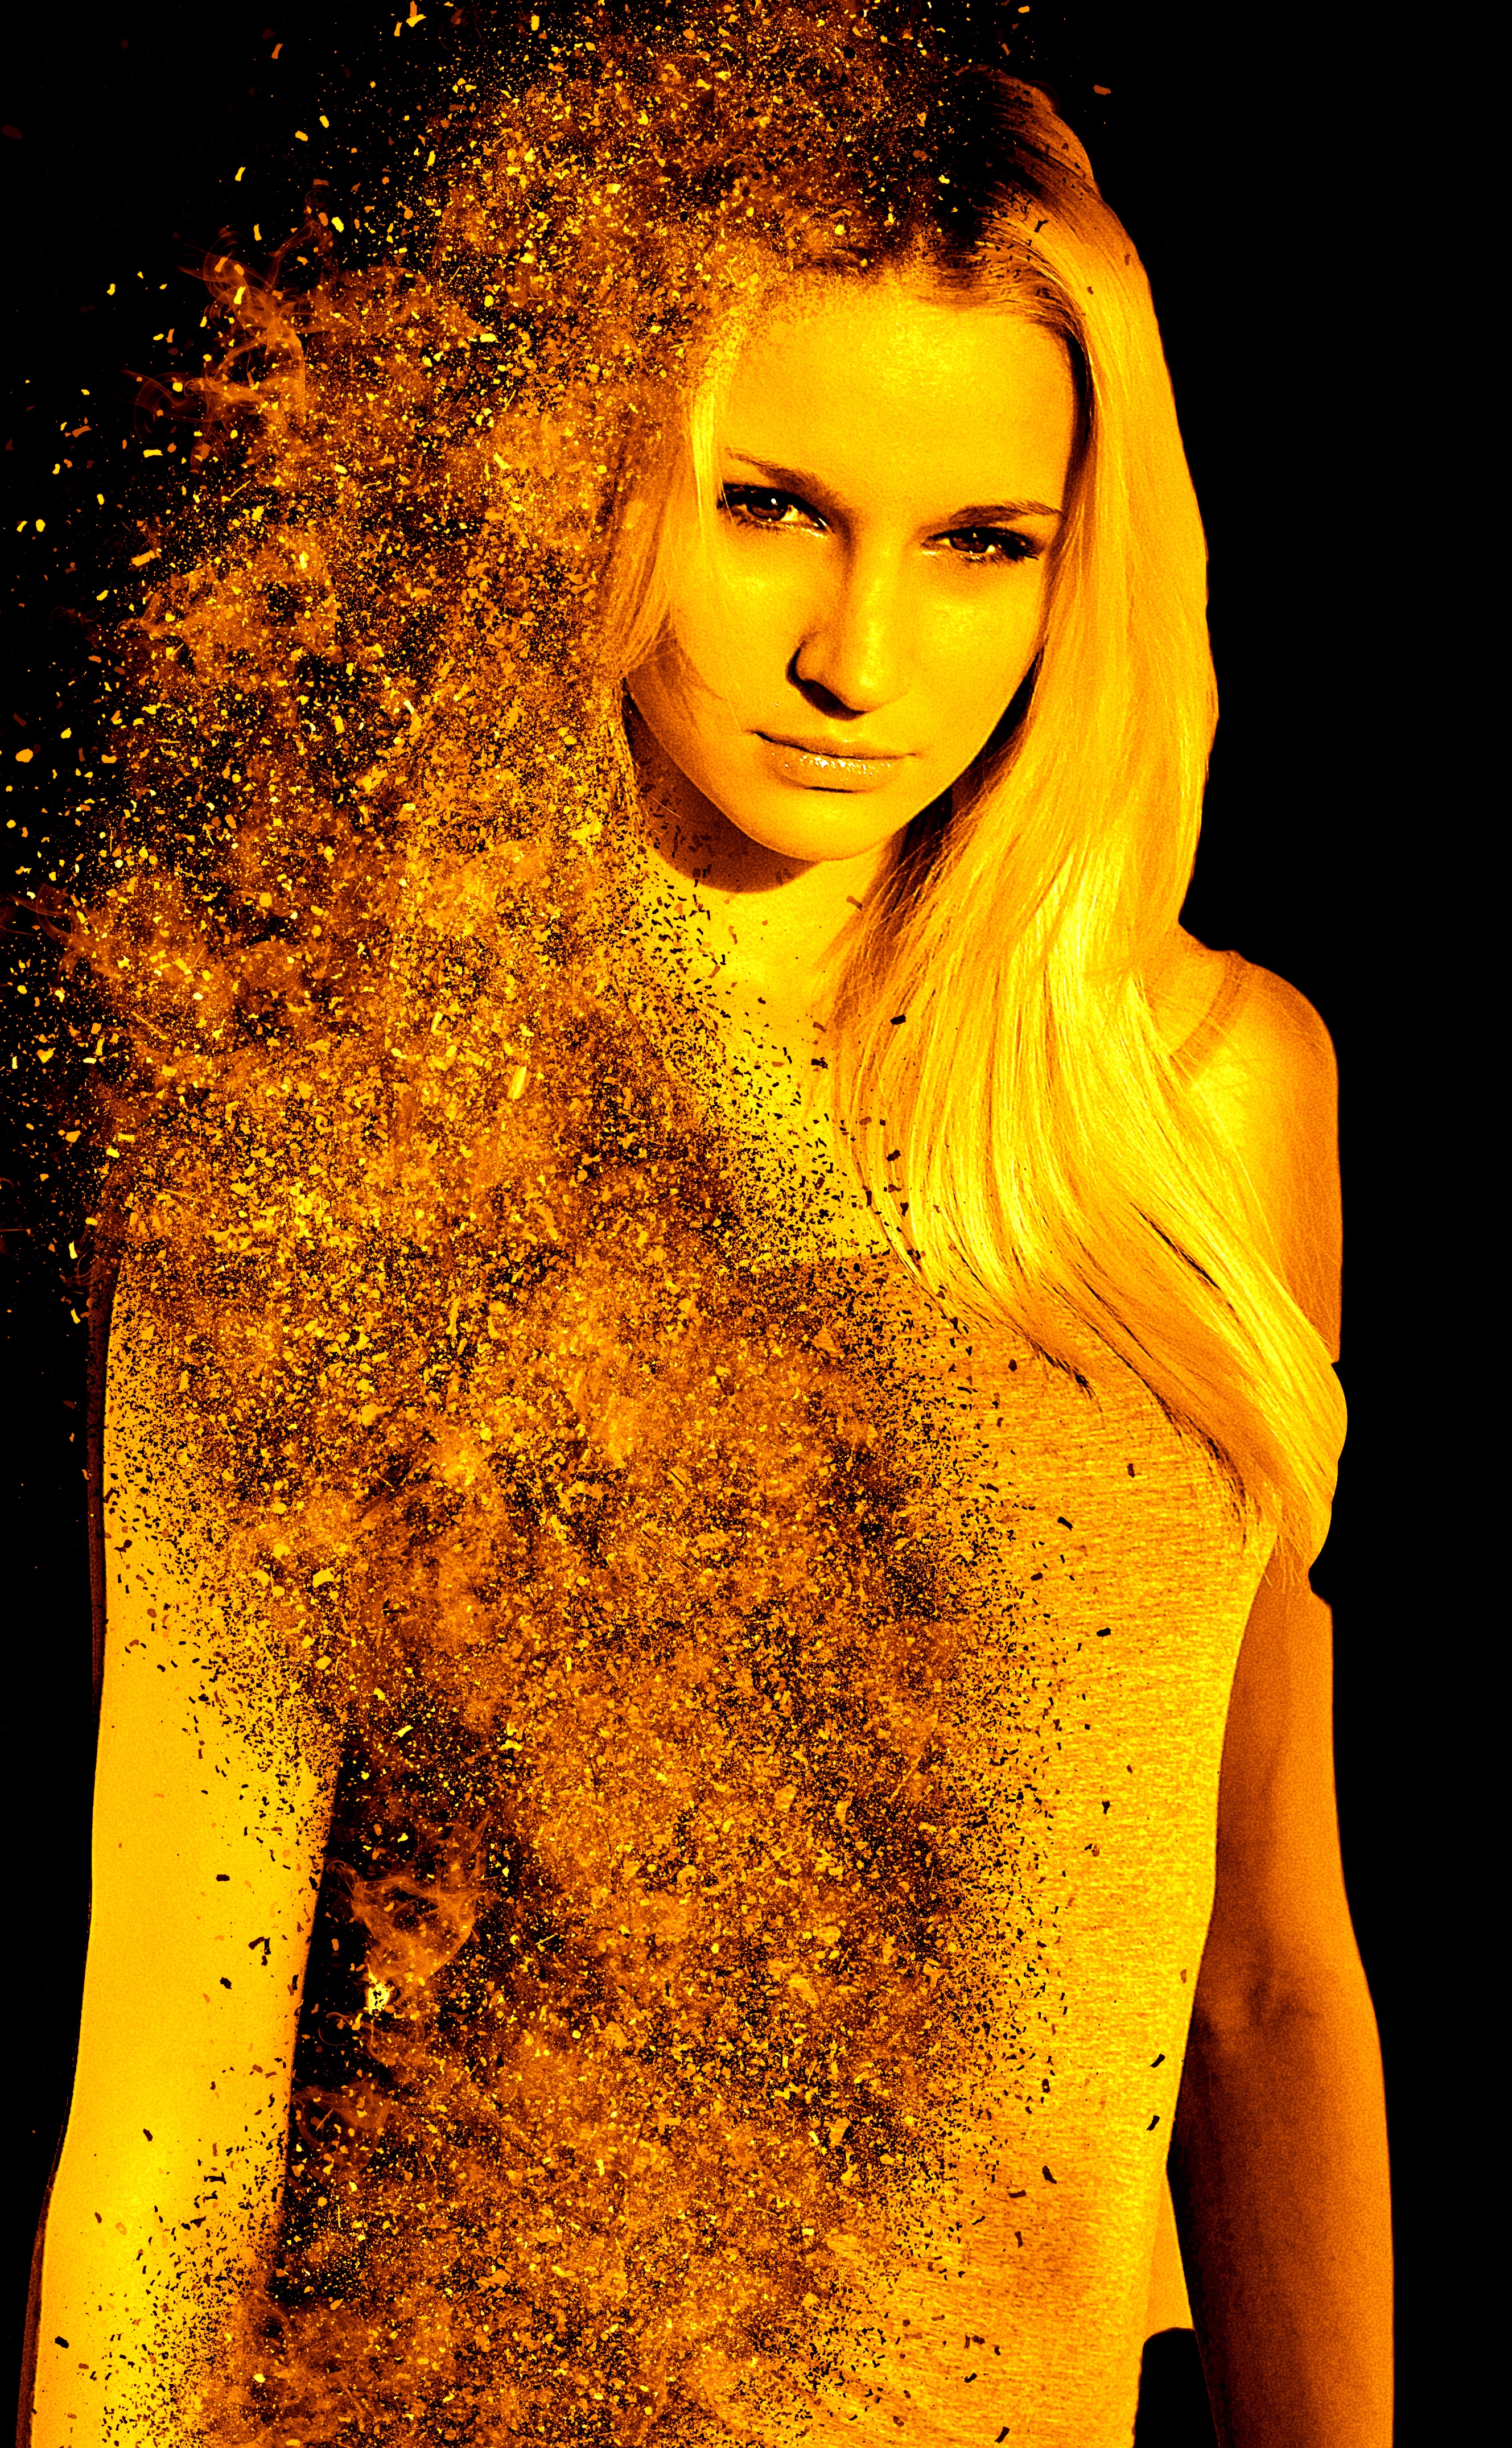
girl, woman, hair, female, portrait, model, young, color, fashion, yellow, smile, lichtspiel, face, happy, head, beauty, beautiful, sexy, pretty, young woman, sensual, joy of life